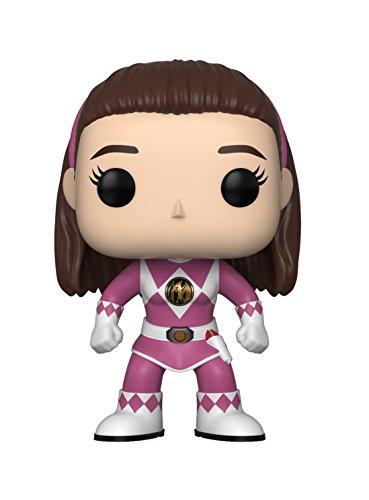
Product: Funko Pop Television: Power Rangers - Pink Ranger (No Helmet) Collectible Figure, Multicolor
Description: From Power Rangers, Pink Ranger no helmet, as a stylized POP vinyl from Funko.
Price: $8.78
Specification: ProductDimensions:3x3x3.8inches|ItemWeight:3.52ounces|ShippingWeight:6.4ounces(Viewshippingratesandpolicies)|ASIN:B07DFS2R7D|Itemmodelnumber:32807|Manufacturerrecommendedage:6yearsandup